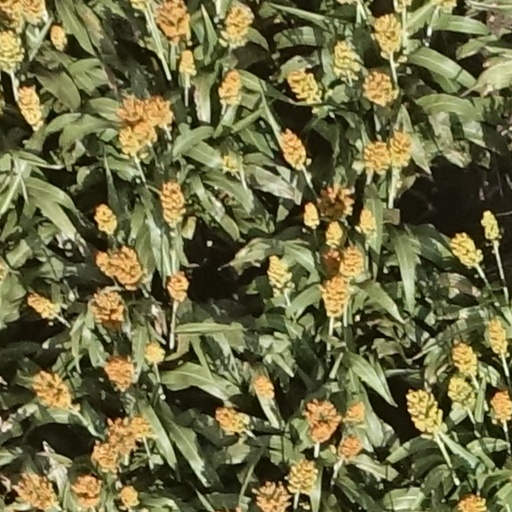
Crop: sorghum